List of Sri Lanka Test cricket records

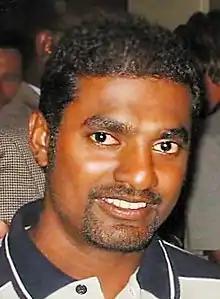
A smiling, dark-skinned man with short black hair and trimmed beard. Several people are in the background.

Muralitharan, who is the highest wicket-taker in Test cricket, has taken 5 wickets for the ICC World XI team during a match in 2005, which are not included in this list. Muralitharan and Shane Warne—who ranks second with 708 wickets—are the only bowlers who have captured more than 700 Test wickets.